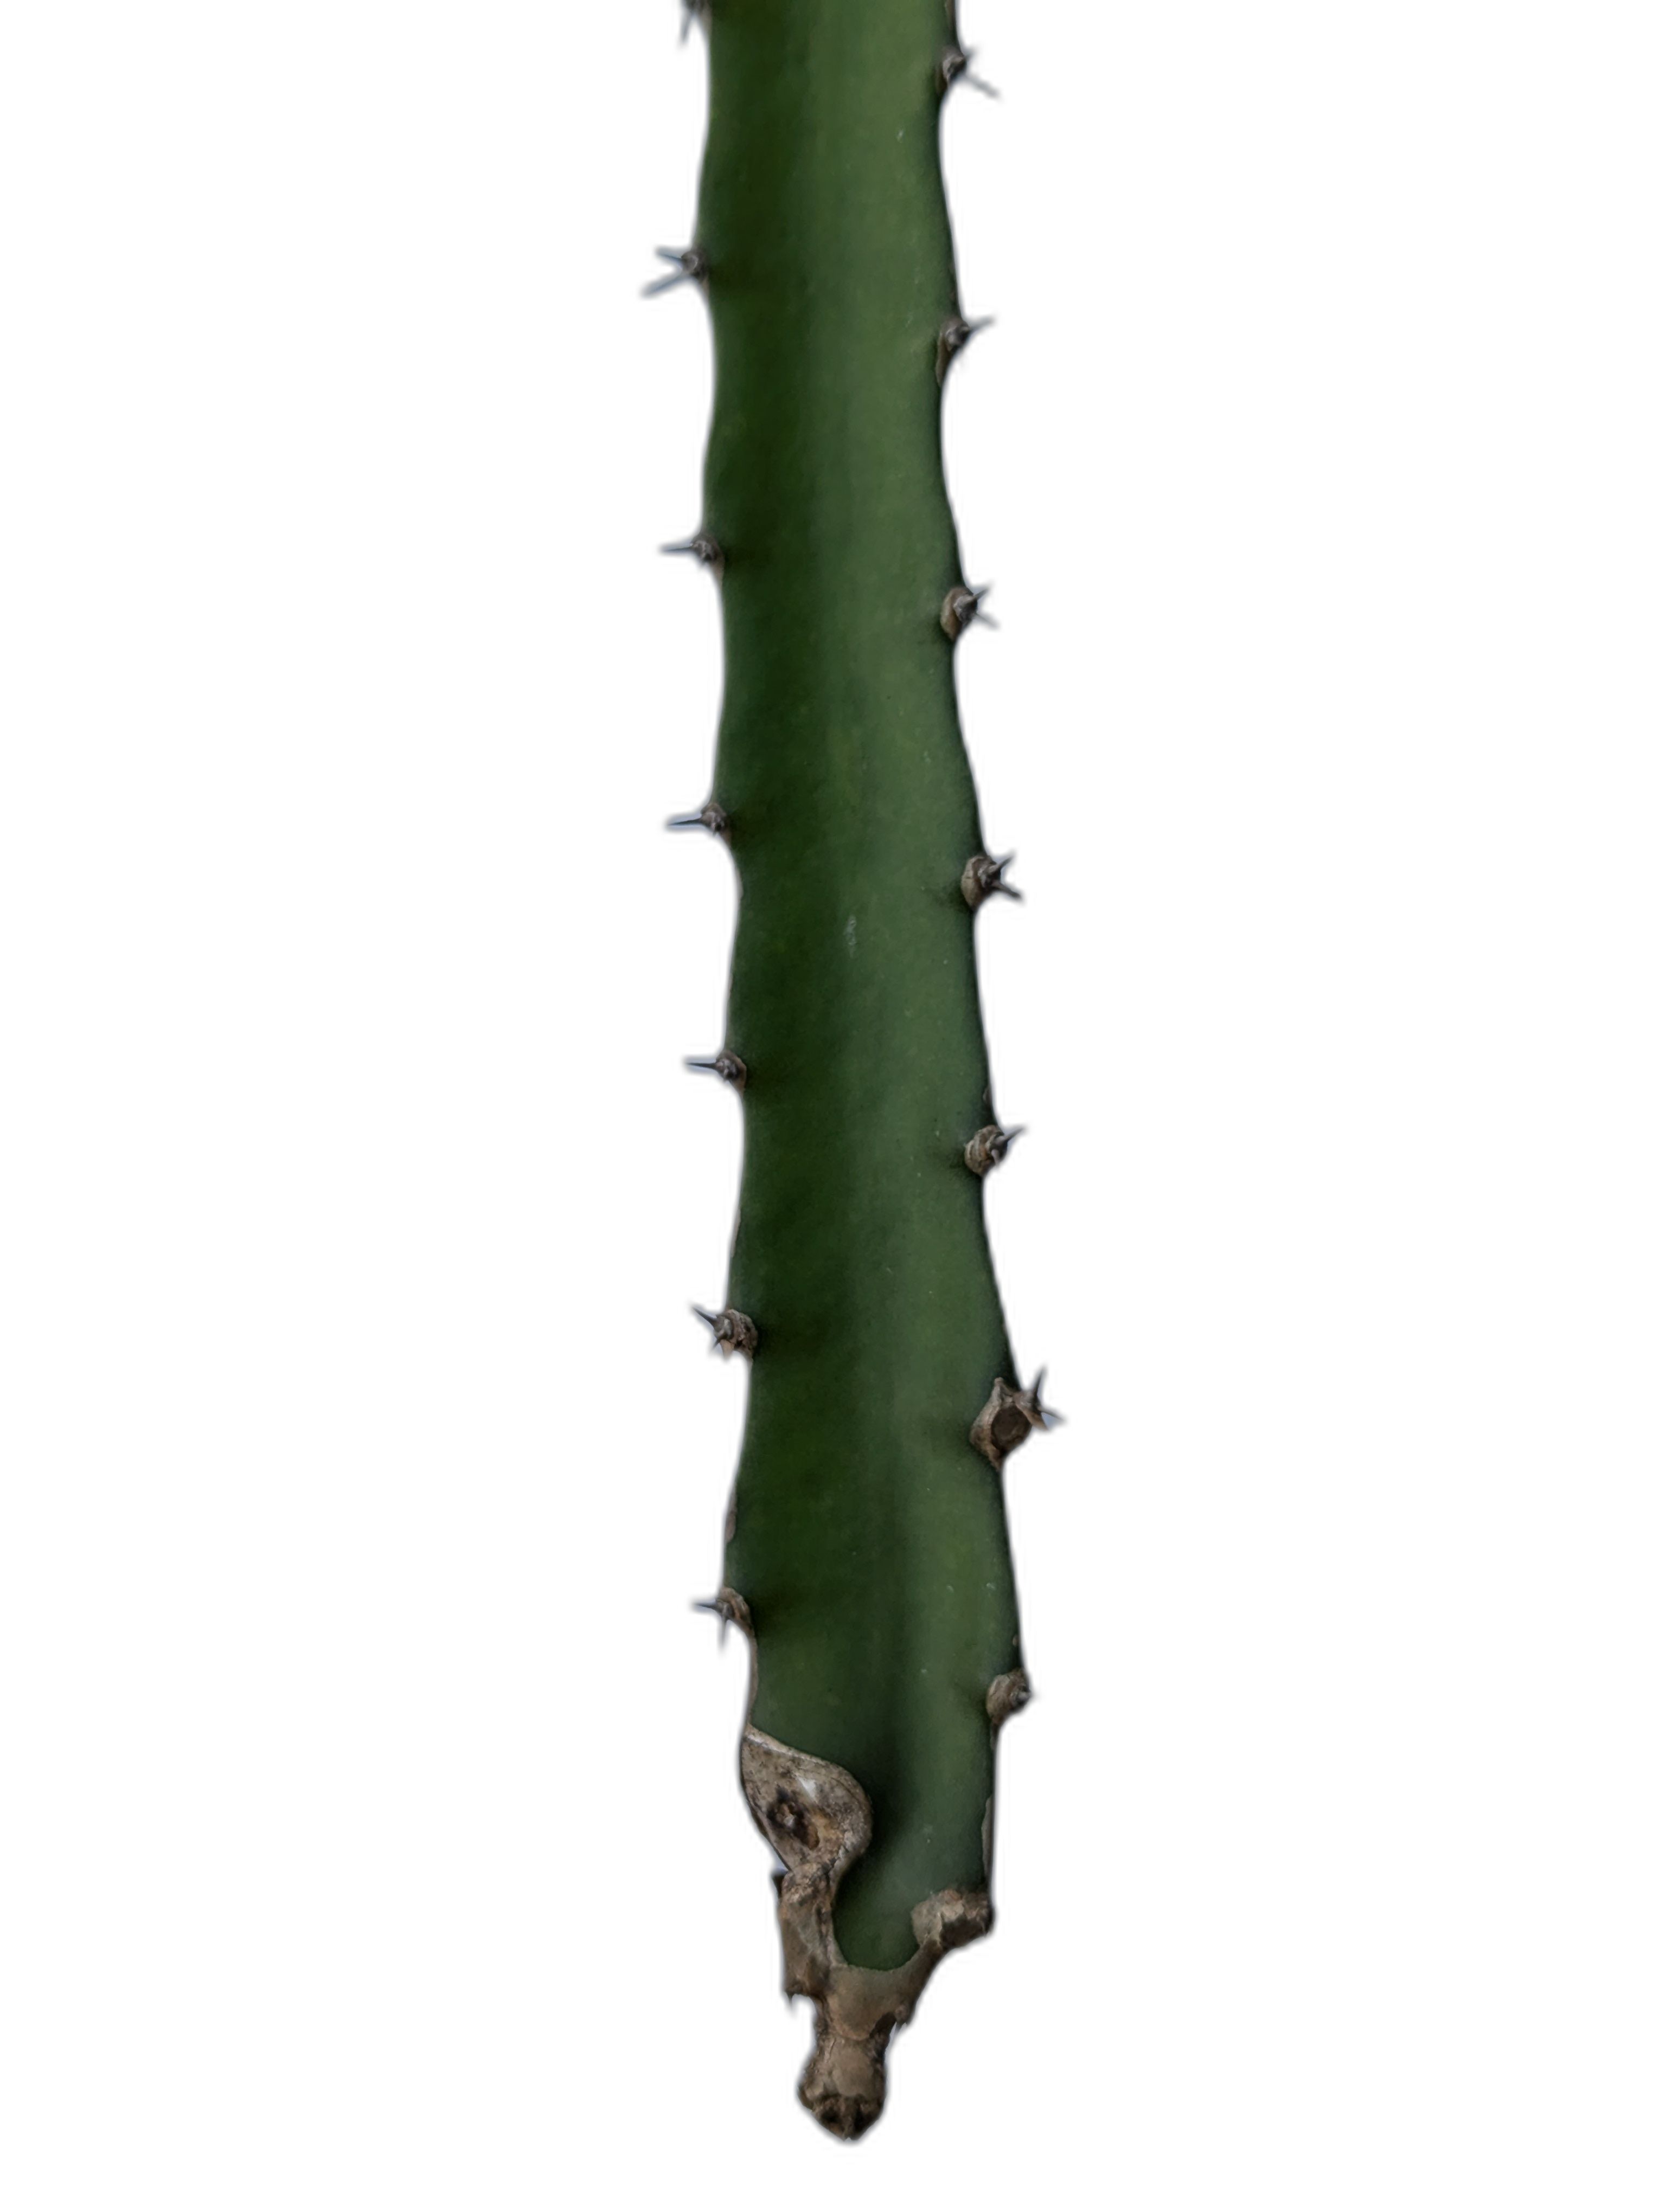
Label: Good leaf